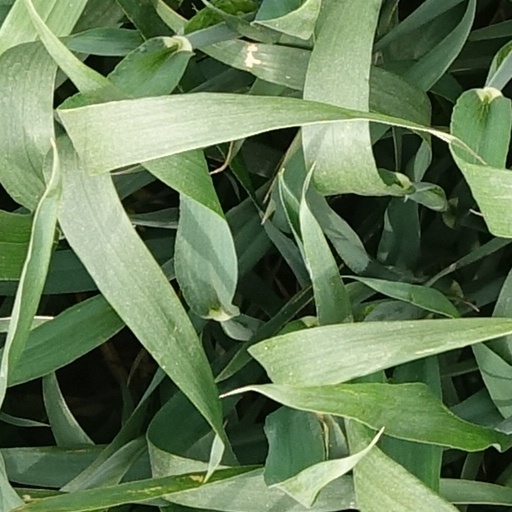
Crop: wheat